Alexandru C. Constantinescu

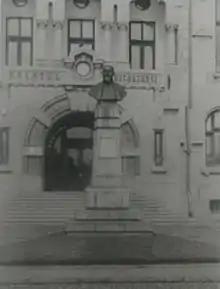
Statue of Constantinescu in Brăila, later torn down

Constantinescu was nicknamed "Porcu" ("the pig"). Ion G. Duca notes in his memoirs that this originated during his school days and was due to his "short, thick, rotund physique, rosy skin and reddish hair", but later also applied to his reputed moral character. Whether fairly or not, all the negative aspects that the name implied were ascribed to him, although Duca says he never noticed dubious conduct about the man while they served in cabinet. This perception was confirmed by their fellow Liberal minister (and scrupulous moralist) Vintilă Brătianu, who kept him under close observation.